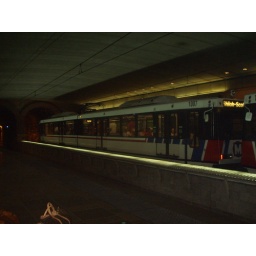
Last car in the Shilow-Scott bound train